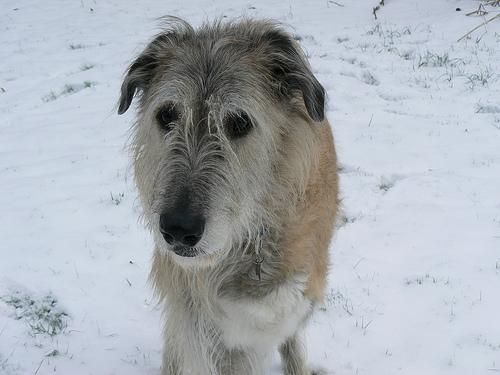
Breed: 224-n000039-Irish_wolfhound